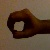
The image shows a hand gesture representing the number 0 in Indian Sign Language.